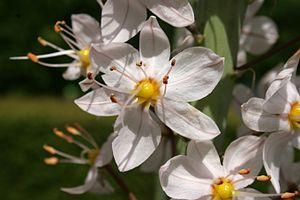
Eremurus robustus, appelé communément lis des steppes géant ou aiguille de Cléopâtre, est une espèce de lis des steppes de la famille des Xanthorrhoéacées rapporté du Turkestan par Olga Fedtchenko en 1872 au jardin botanique impérial de Saint-Pétersbourg où il a été étudié par Eduard von Regel, son directeur.